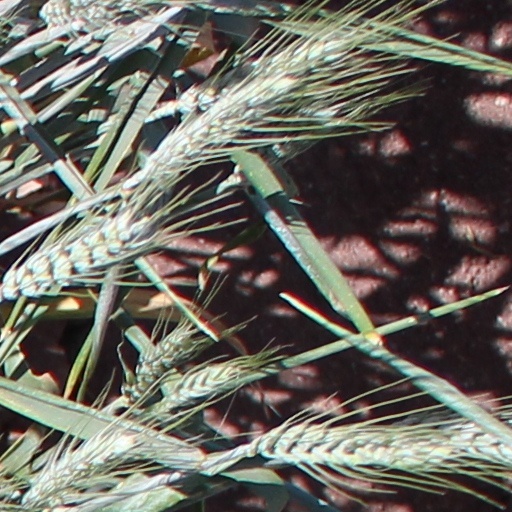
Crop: wheat